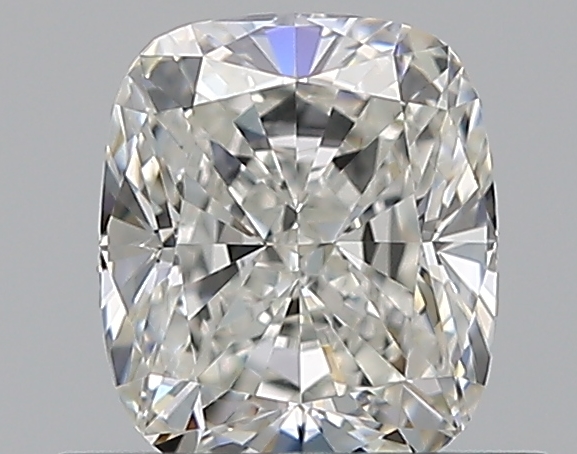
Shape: cushion
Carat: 0.71
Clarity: VVS2
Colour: H
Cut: EX
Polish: EX
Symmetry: VG
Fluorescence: F
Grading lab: GIA
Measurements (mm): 5.51 x 4.74 x 3.22